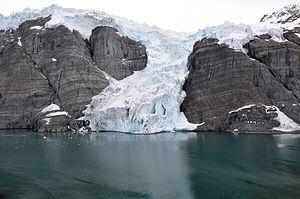
Le glacier Bertrab est un glacier situé en Géorgie du Sud se jetant dans la baie de Gold harbour.